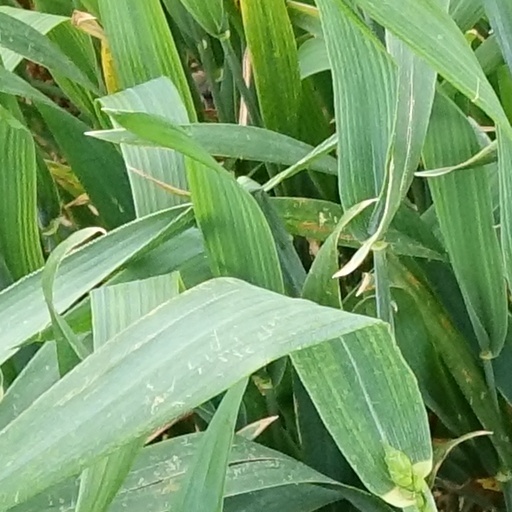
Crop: wheat